Schempp-Hirth Nimbus-3

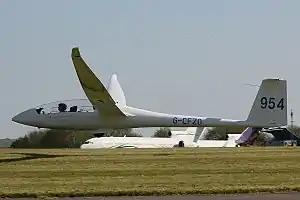

The Schempp-Hirth Nimbus 3 is a glider built by Schempp-Hirth.